Gawad Kalinga

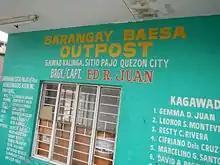
Maynilad (Bahay Toro Water Reclamation-Wet Well Station, Bahay Toro, Project 8, Pugad Lawin, Districts 1, Quezon City)

Community Infrastructure: The GK Community Infrastructure Program (CIP) builds homes and facilities (such as clinics and school buildings) for impoverished people using labour paid for by charity and the future residents of the houses themselves.